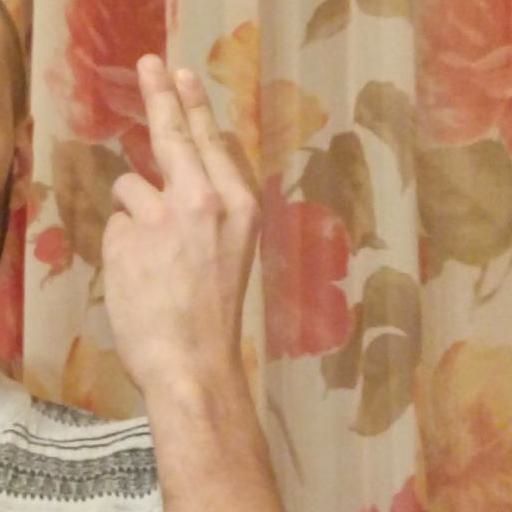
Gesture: two_up_inverted